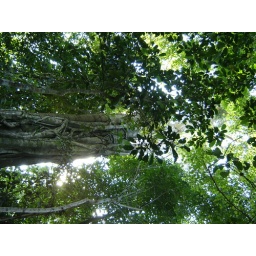
A tall trees towers over the rest of the forest.